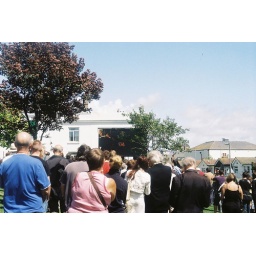
The public watch the service at St. Nicholas's Church, Brighton, on a large television screen in the churchyard.